Gooch crucible

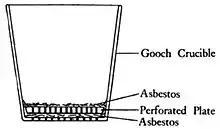

A Gooch crucible, named after Frank Austin Gooch, is a filtration device for laboratory use (and was also called a Gooch filter). It is convenient for collecting a precipitate directly within the vessel in which it is to be dried, possibly ashed, and finally weighed in gravimetric analysis.